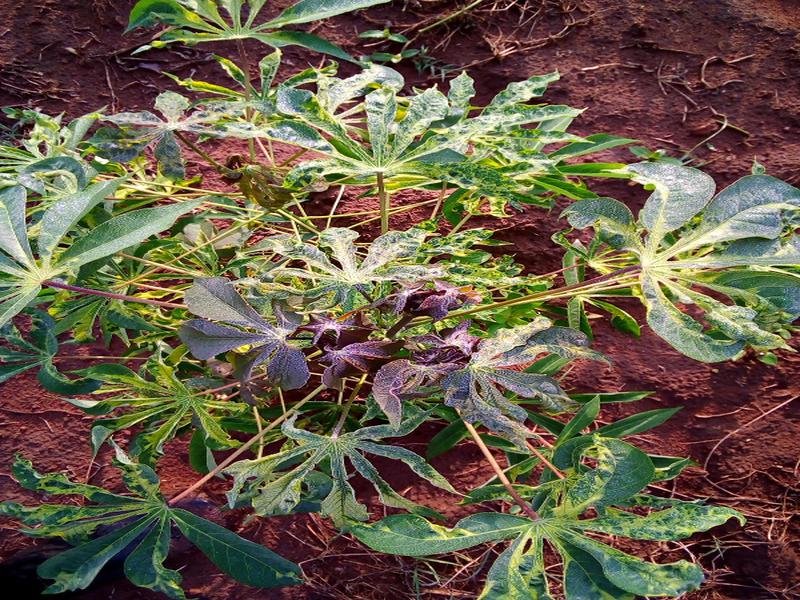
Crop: cassava
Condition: mosaic_disease